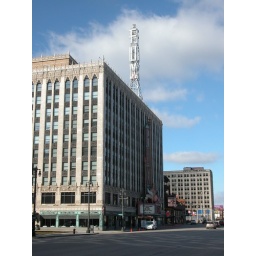
The new / old sign atop the Fox. The motown building in back was being demo'd as this picture was taken.